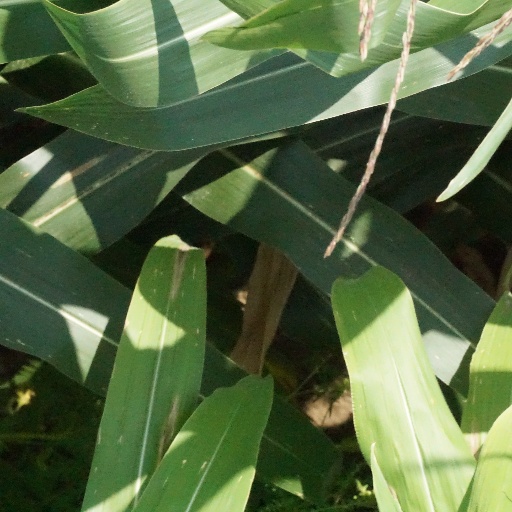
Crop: maize; corn